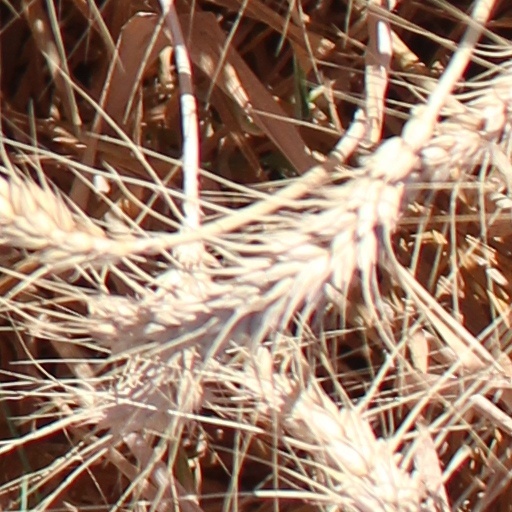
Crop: wheat